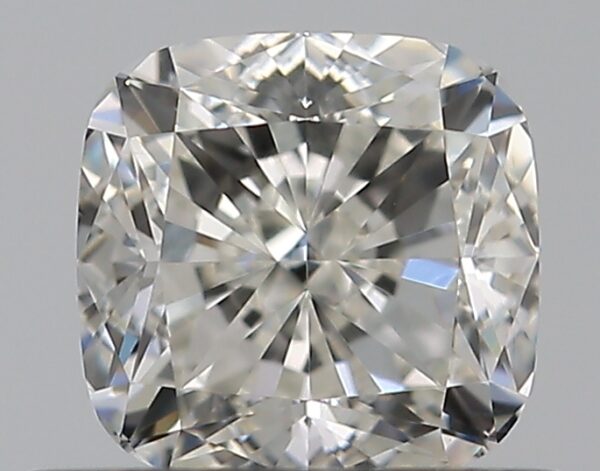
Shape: cushion
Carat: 0.5
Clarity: SI1
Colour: H
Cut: EX
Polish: EX
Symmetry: VG
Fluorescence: N
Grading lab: GIA
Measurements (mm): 4.43 x 4.33 x 2.92